Alte Feuerwache

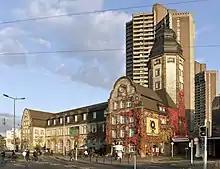
Alte Feuerwache

The Alte Feuerwache is a music venue and former fire station located in Mannheim, Germany. Opened in 1912 as a fire station, it was converted into a music venue in the early 1990s. Alte Feuerwache has hosted artists such as Dio, Motörhead and Arctic Monkeys.